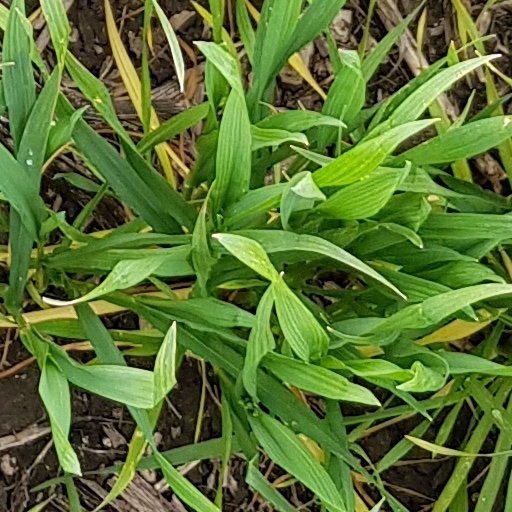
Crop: wheat